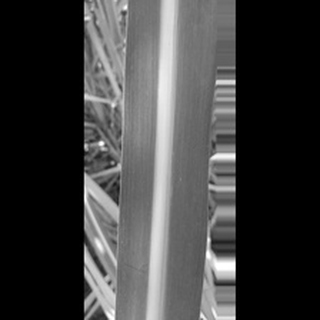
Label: healthy_sugarcane